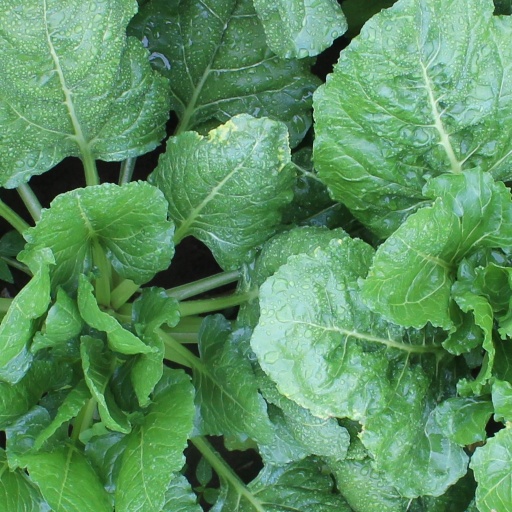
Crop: sugar beet